Seiho Boys' High School!

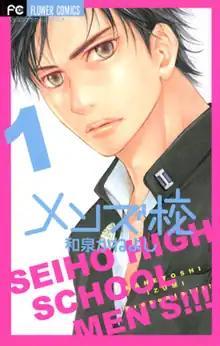
First volume cover

is a Japanese manga series written and illustrated by Kaneyoshi Izumi. It was serialized in Shogakukan's "Betsucomi" magazine from August 2006 to February 2010 and collected into eight volumes. A television drama adaptation aired on TV Tokyo from October to December 2020.